Elmesthorpe

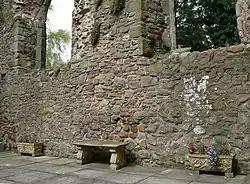
Inside the ruined section of Elmesthorpe Church

The parish church is dedicated to Saint Mary and was built in the 13th century. It had "long been in ruins" by the mid 19th century, but the tower was still standing. In 1869 the church was partially rebuilt, in a smaller scale, within the ruins of the church. This, the present church, occupies the east-end of the church and is accessed through the Tower and west end of the church, which have been left as ruins.